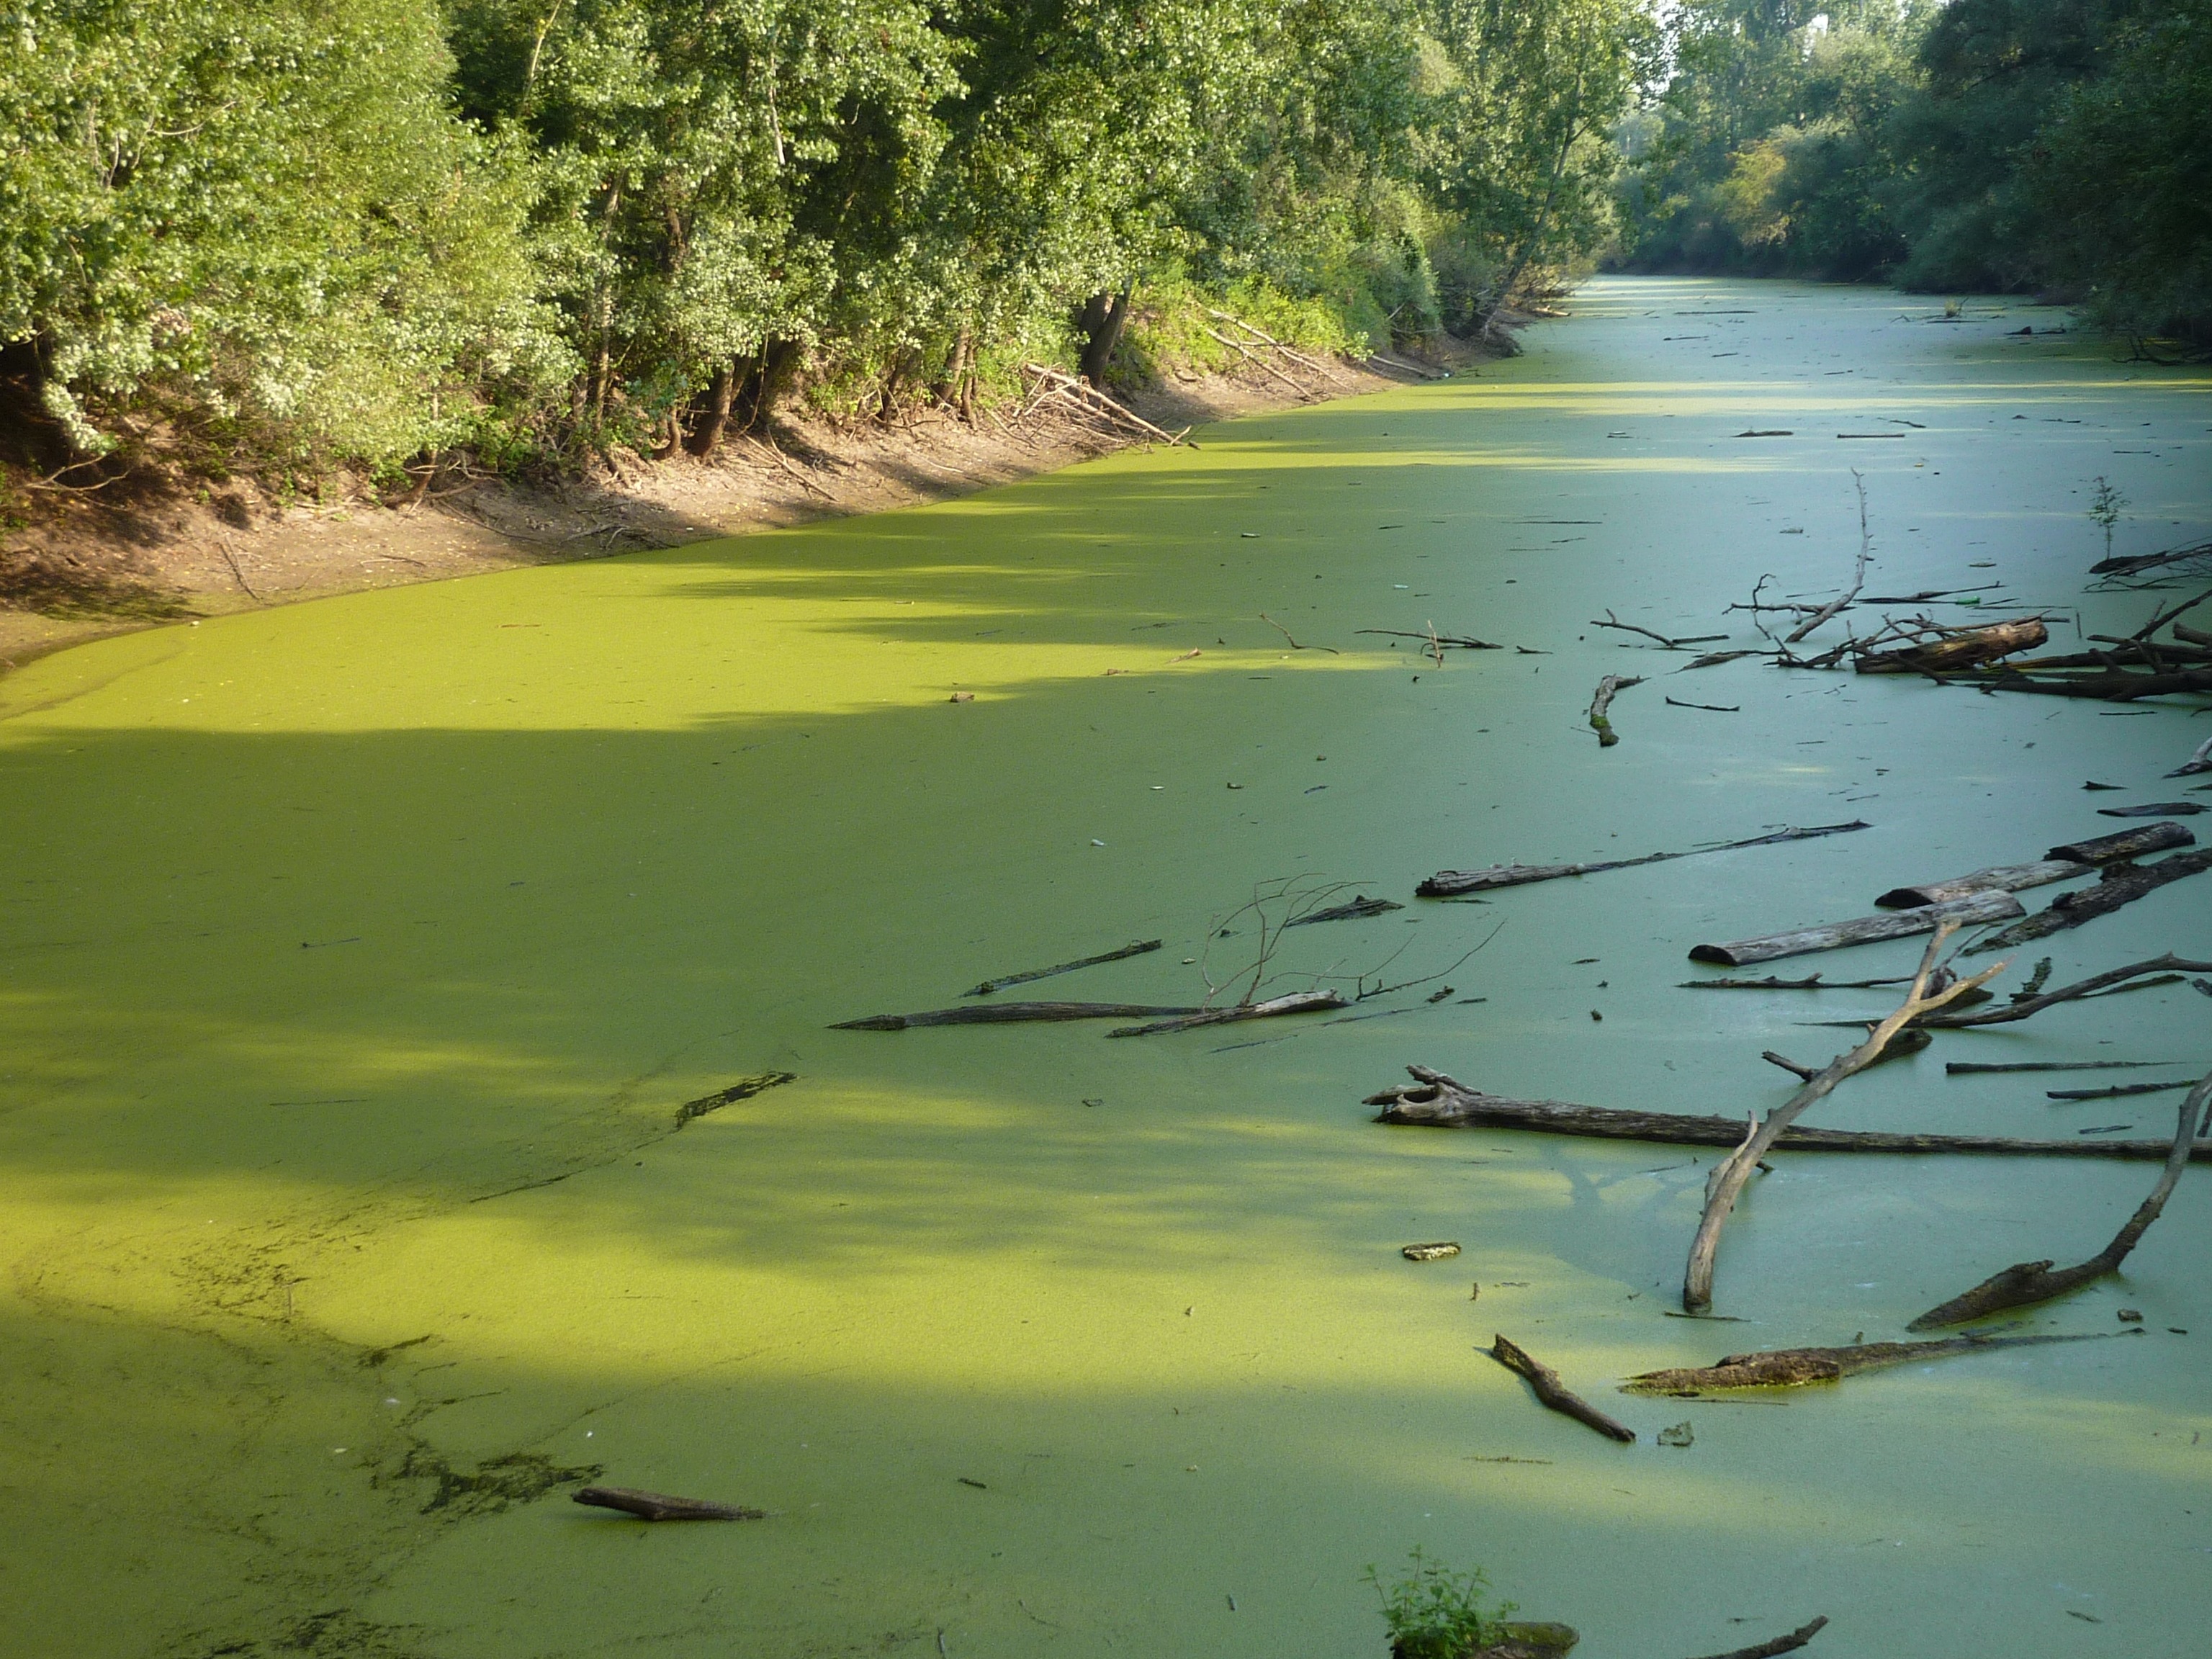
tree, water, nature, marsh, leaf, lake, river, pond, green, reflection, seaweed, lonely, still water, aesthetic, wetland, waters, slurry